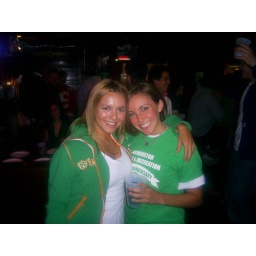
2 irish girls decked out in green for our favorite holiday!